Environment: real
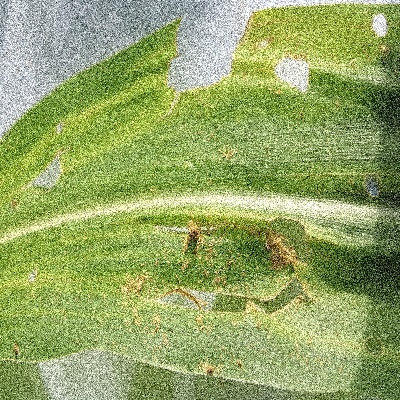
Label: fall_armyworm